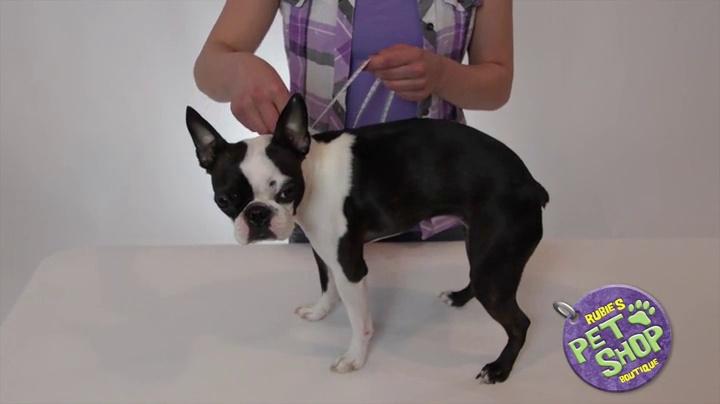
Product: Batman The Dark Knight Joker Large Pet Costume
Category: Pet Supplies | Dogs | Apparel & Accessories | Costumes
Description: Joker pet costume includes wig, jacket with faux arms, screen printed shirt and pin-striped pants for pet's front legs.
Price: $18.80
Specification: Product Dimensions:         10 x 2 x 20 inches    |Shipping Weight: 4 ounces (View shipping rates and policies)|ASIN: B002GWUDZW|Item model number: 885953L|    #2633    in Dog Costumes